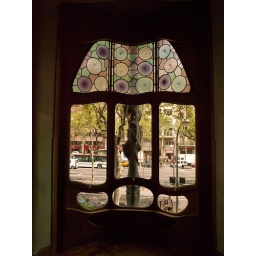
Stain glass window in Barcelona Spain